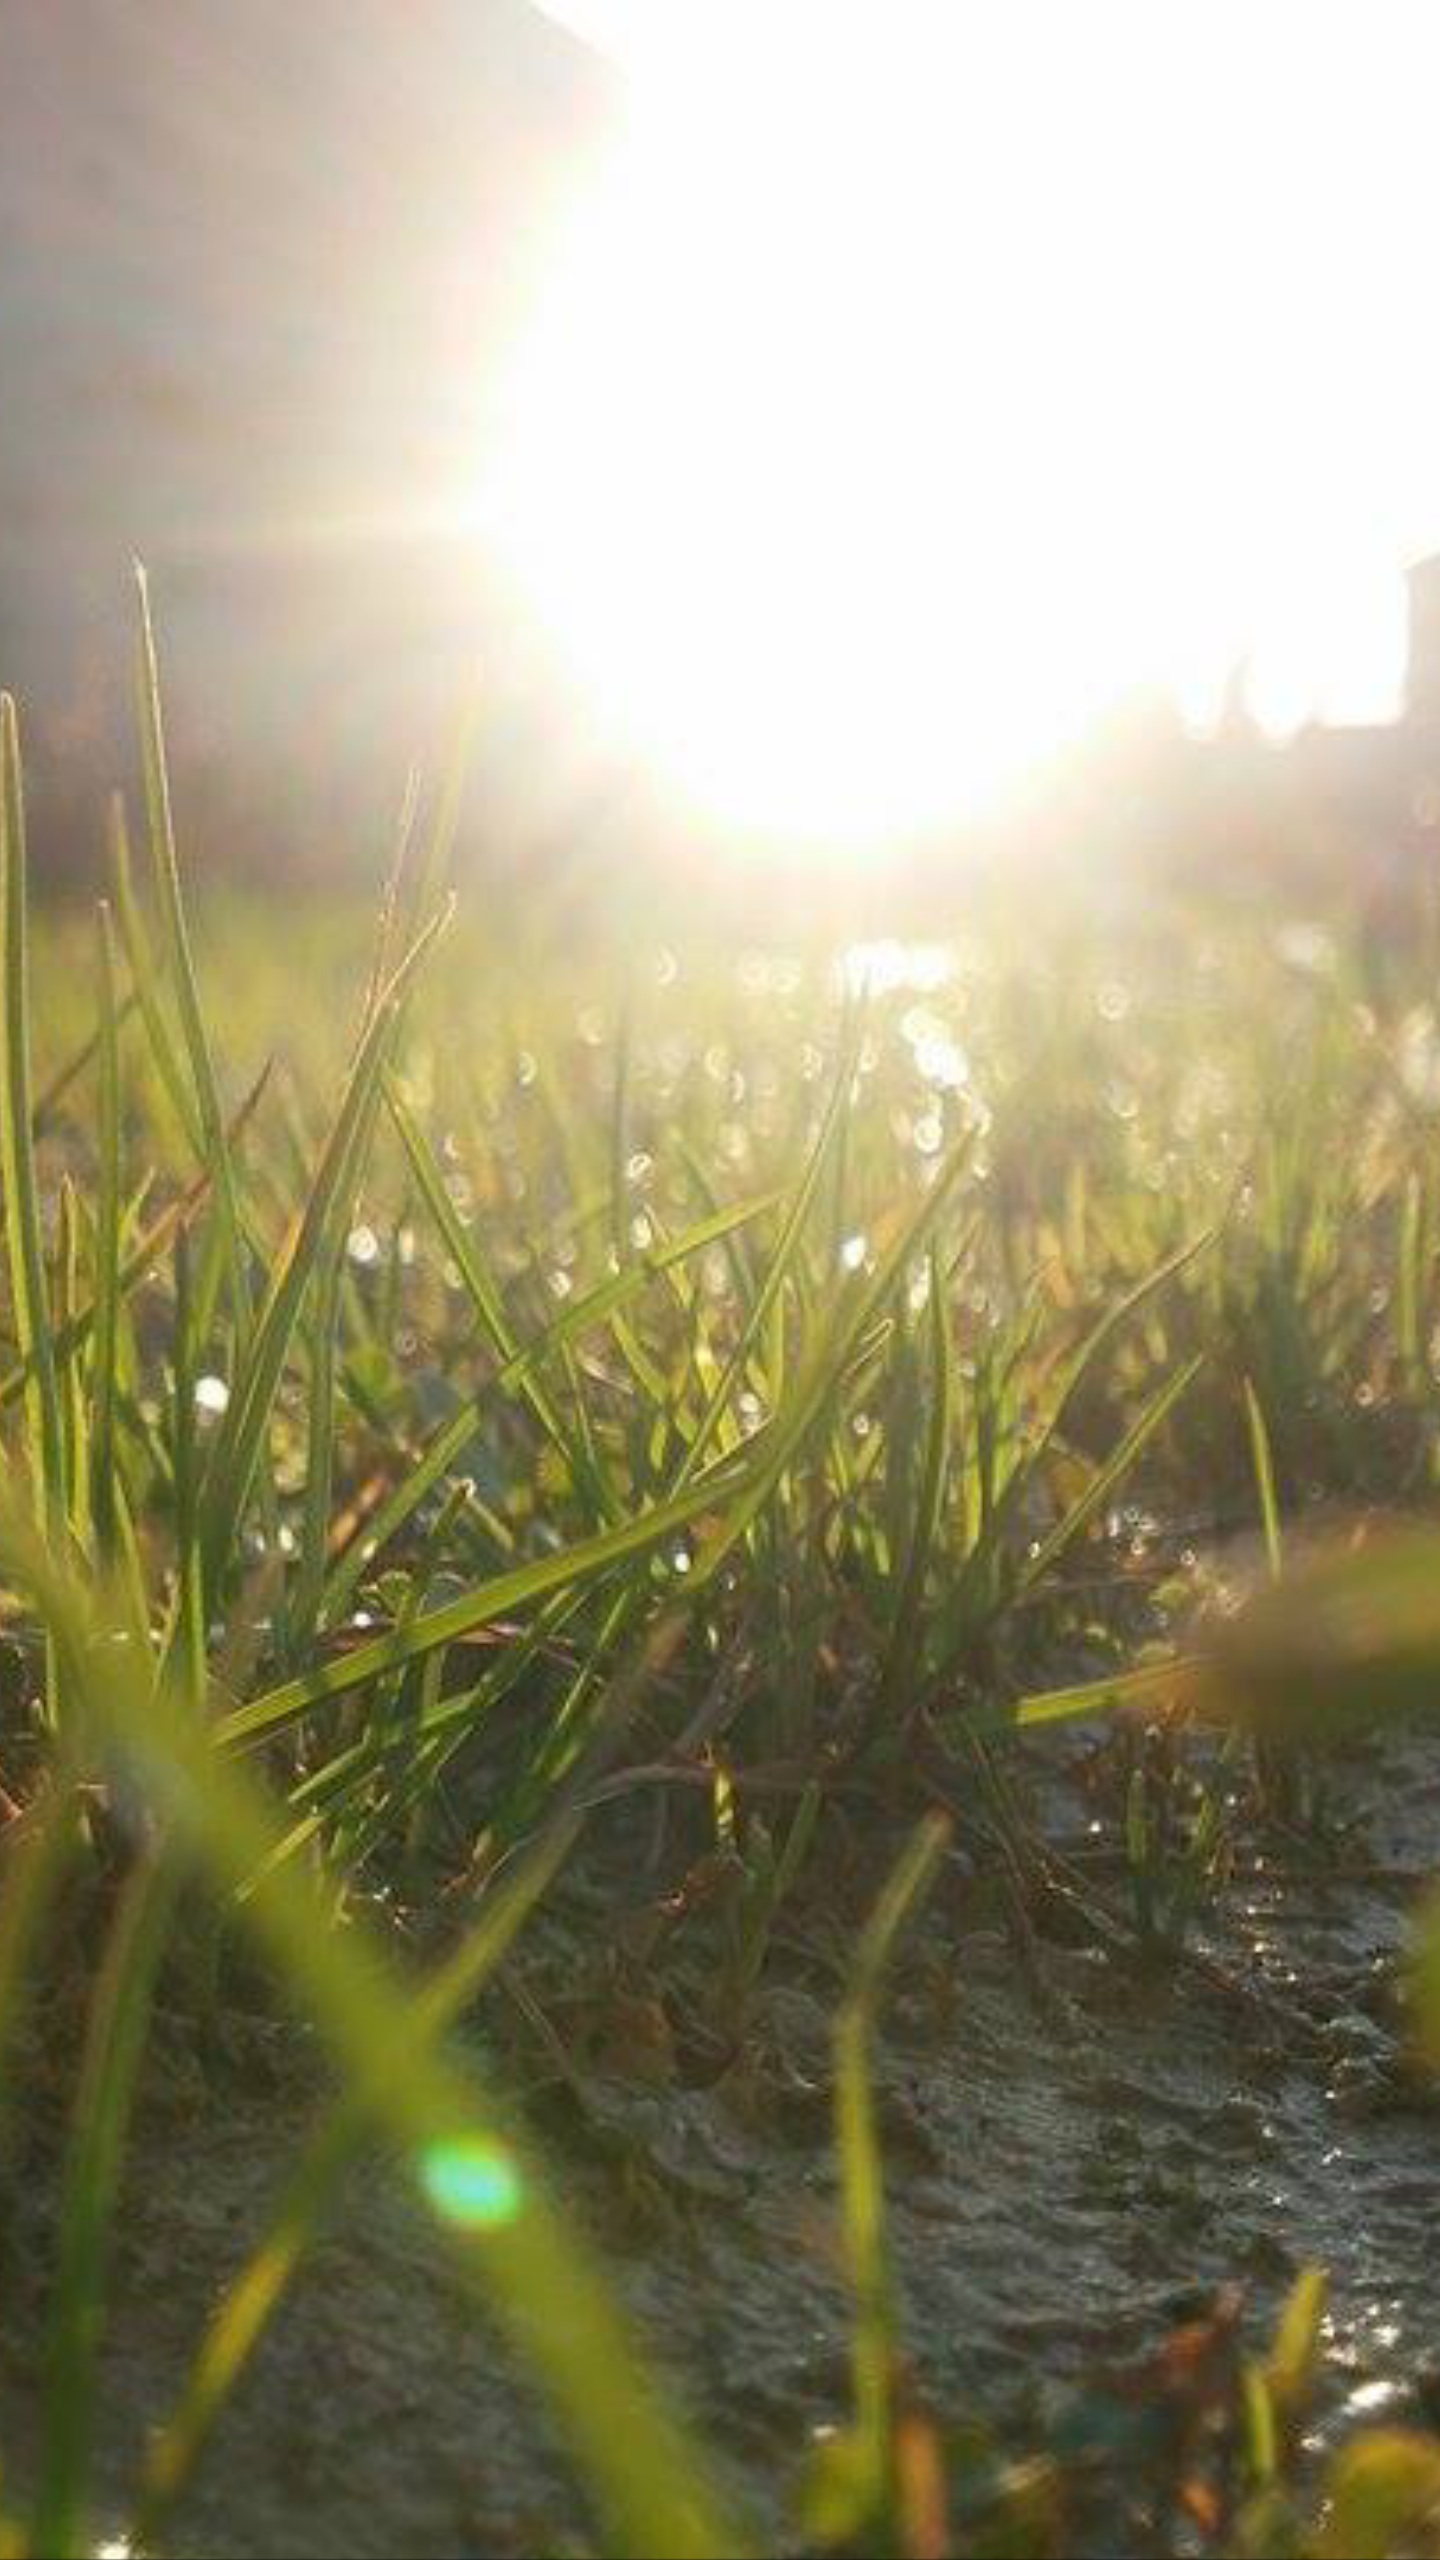
grass, light, plant, field, lawn, meadow, sunlight, morning, leaf, flower, green, agriculture, grassland, wetland, habitat, atmospheric phenomenon, grass family